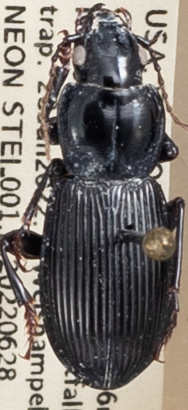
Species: Pterostichus novus
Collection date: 2022-06-28
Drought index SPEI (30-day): -1.498
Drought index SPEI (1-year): -0.086
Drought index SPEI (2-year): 0.03